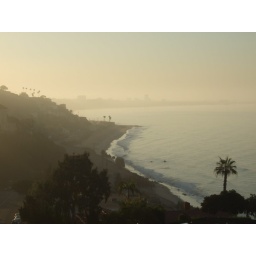
from the balcony in our rented house - &amp;quot;mailbu waves&amp;quot;. looking towards santa monica